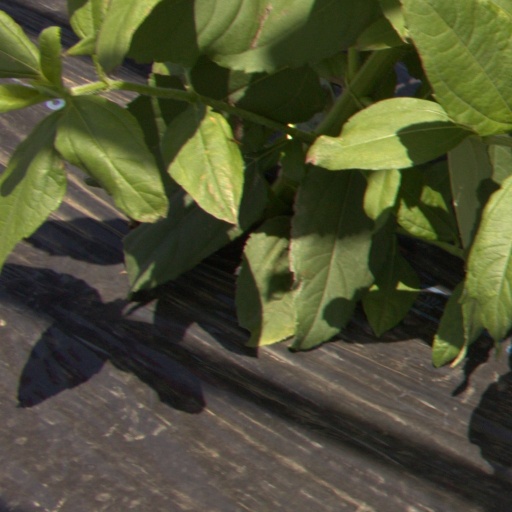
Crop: Jerusalem artichoke